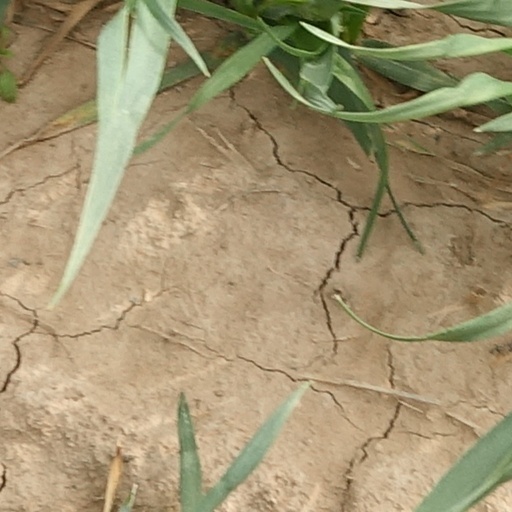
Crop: wheat